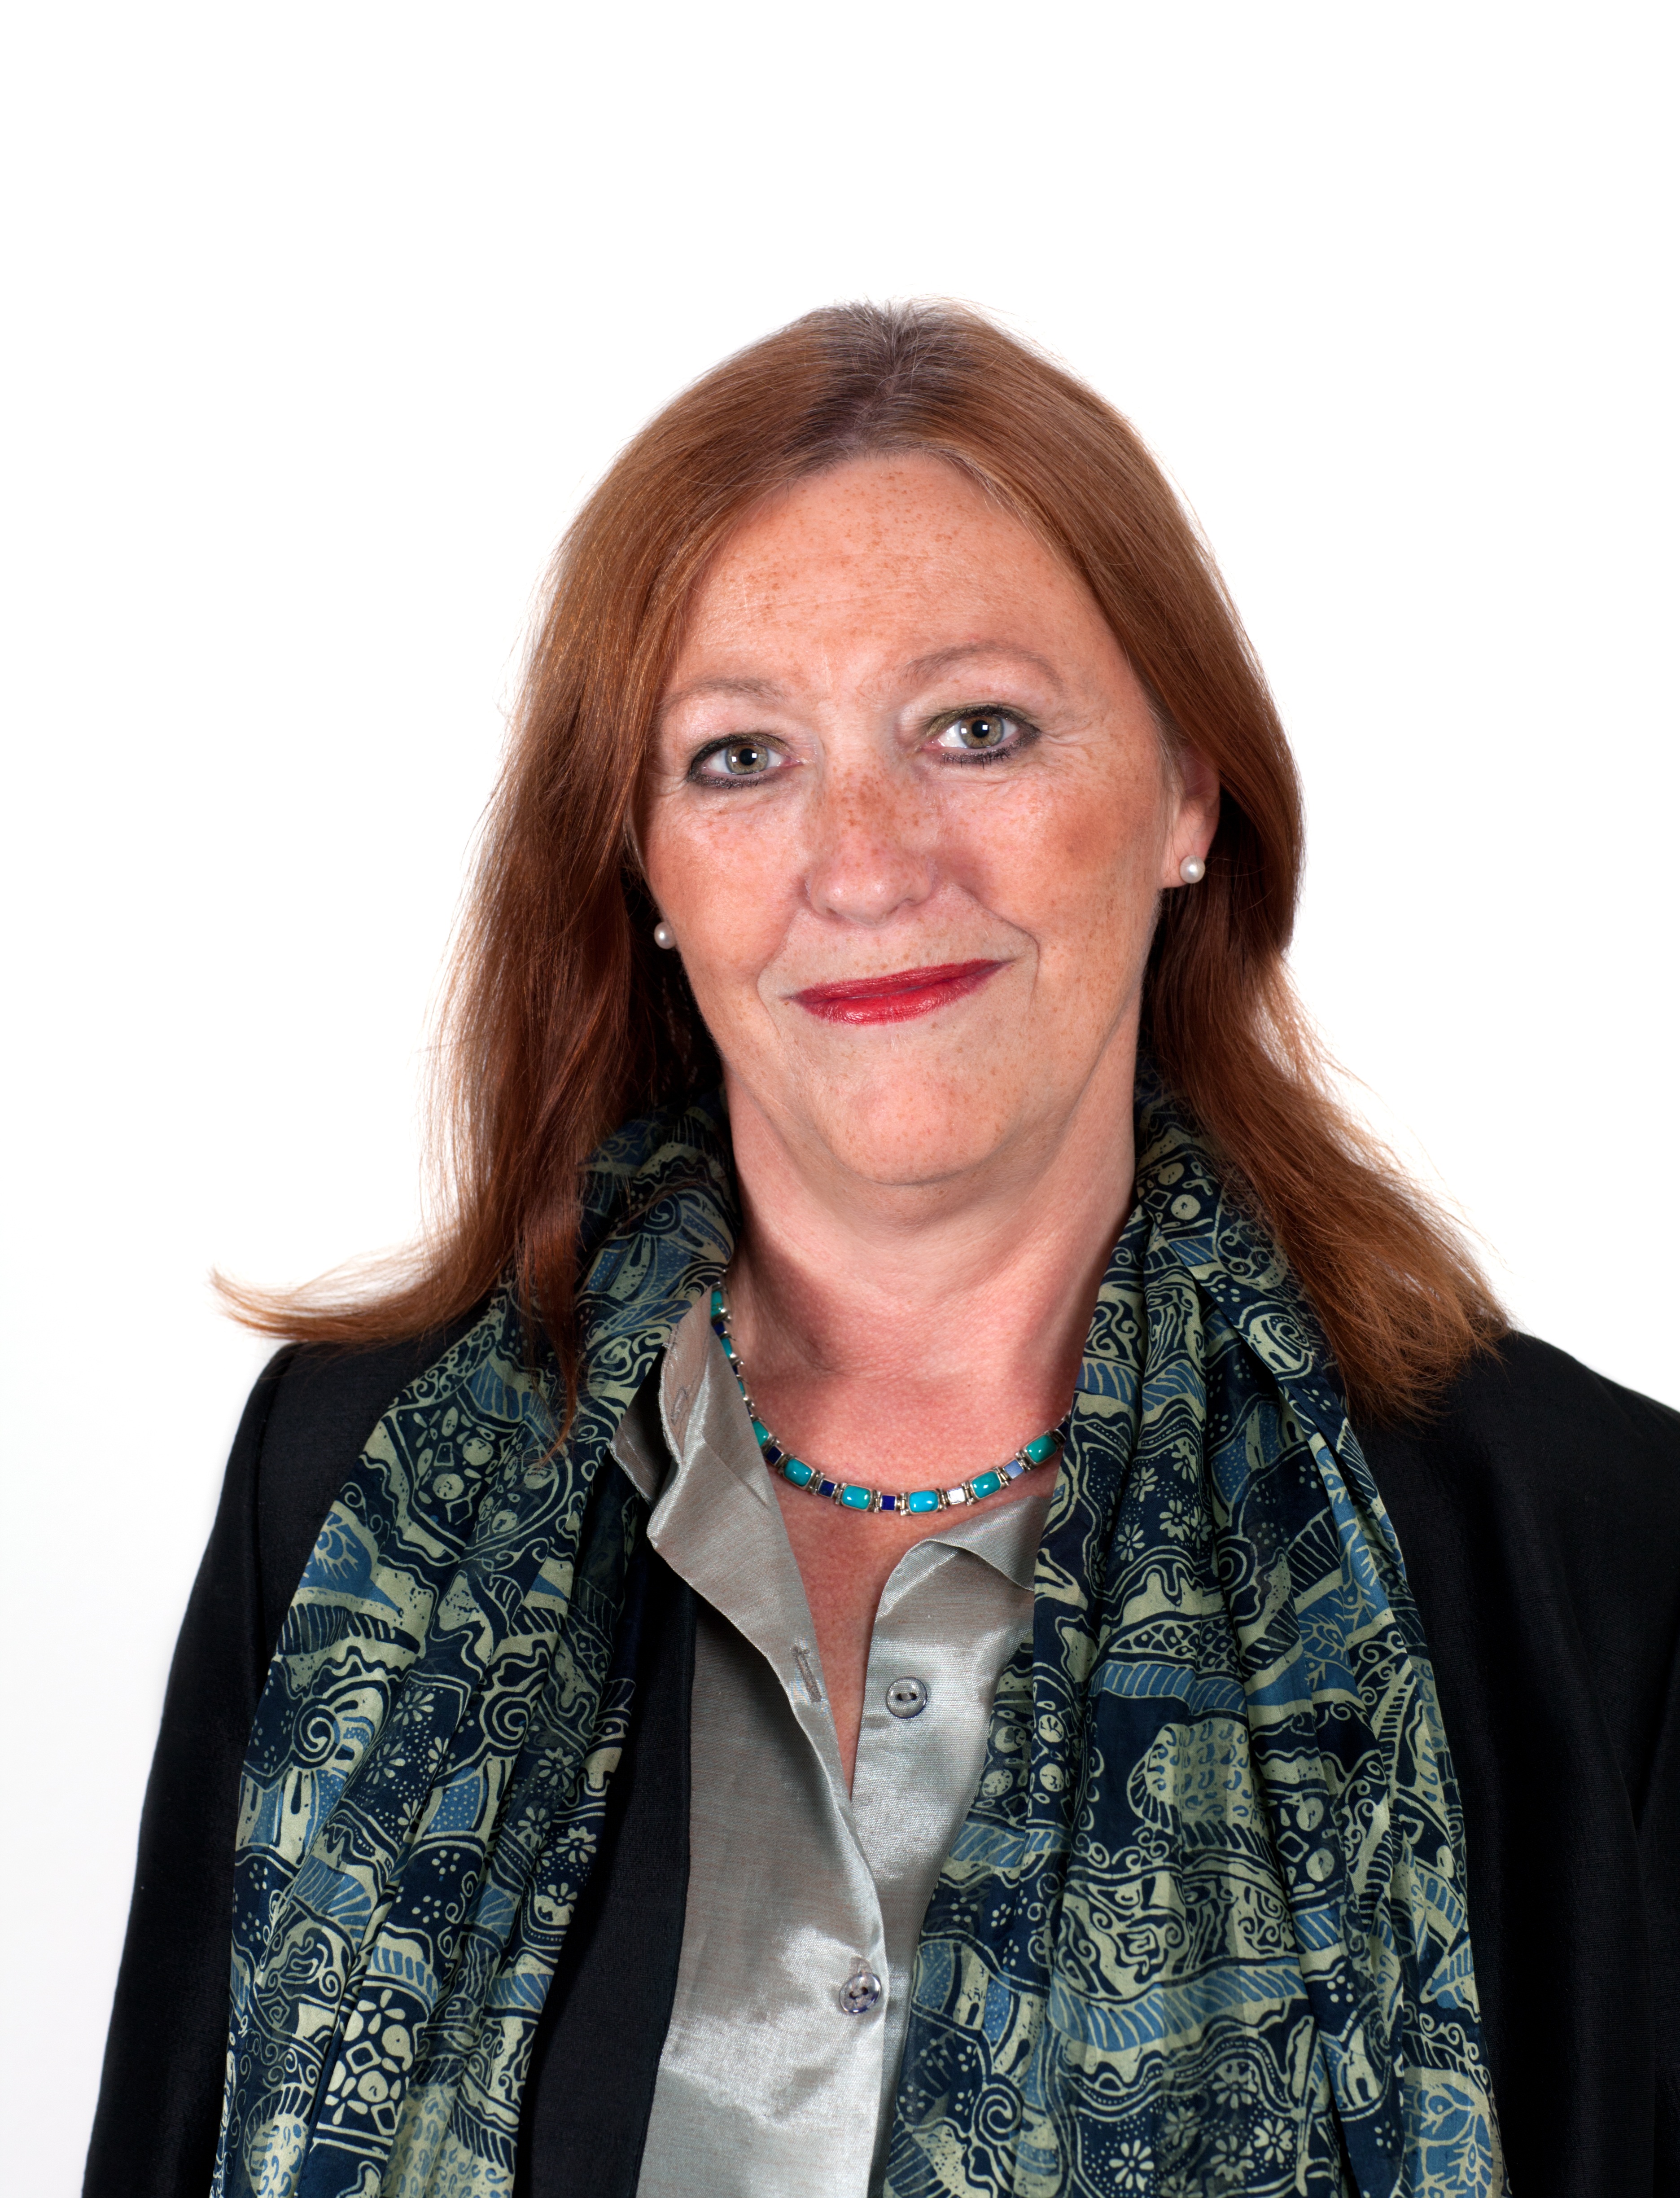
person, portrait, professional, profession, germany, hamburg, politician, spd, annegret krischok, hamburgische b rgerschaft